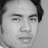
Emotion: neutral